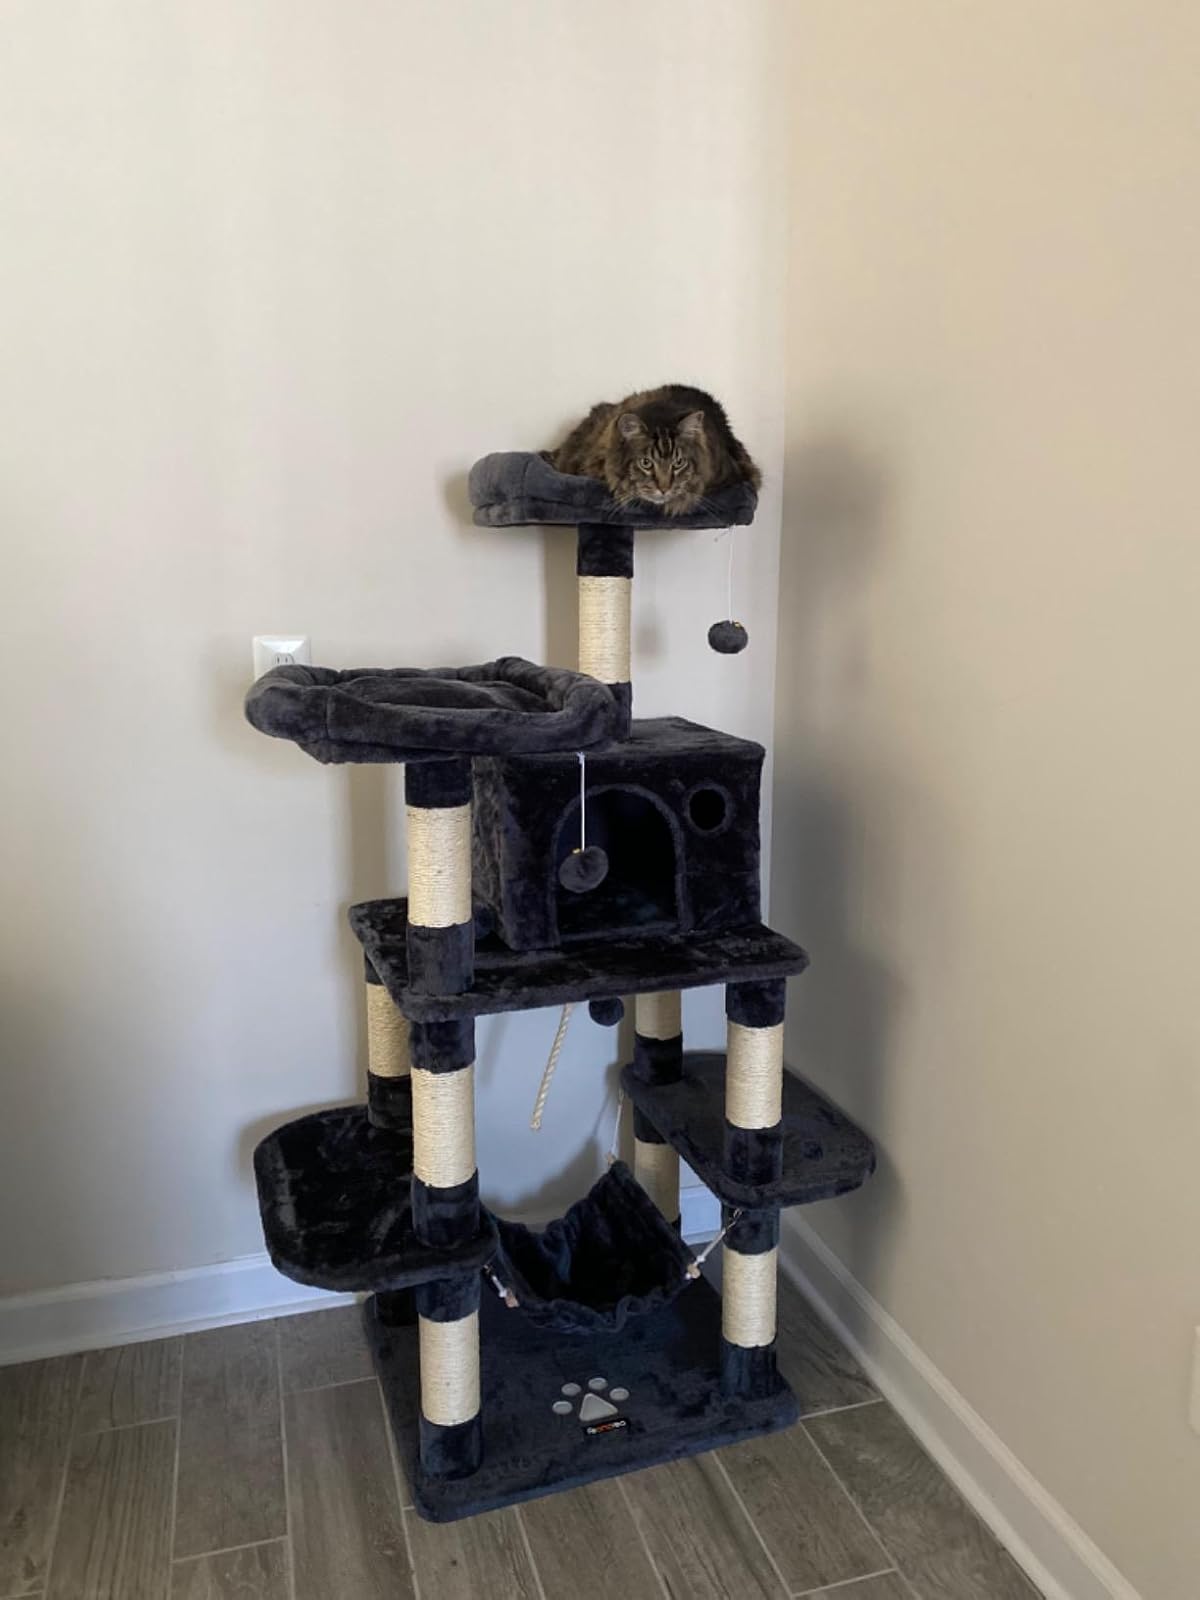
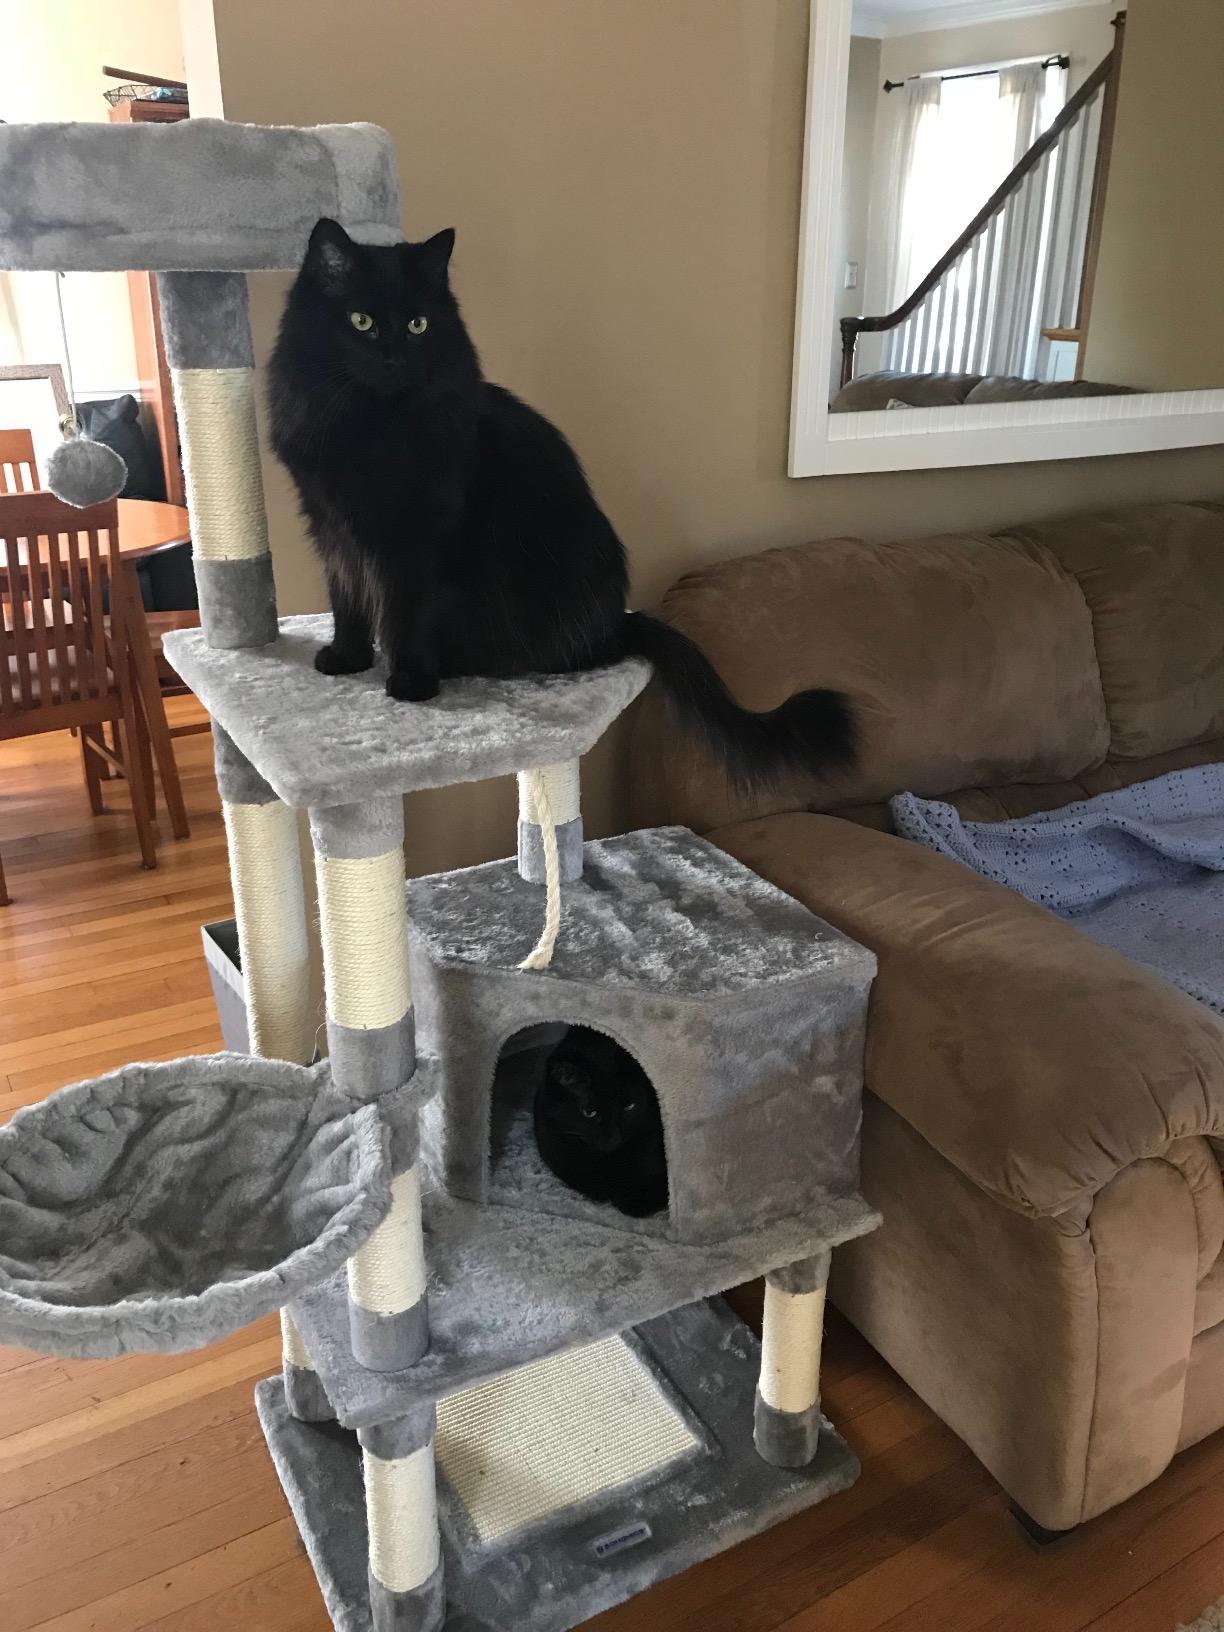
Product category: items_cat tree
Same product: no